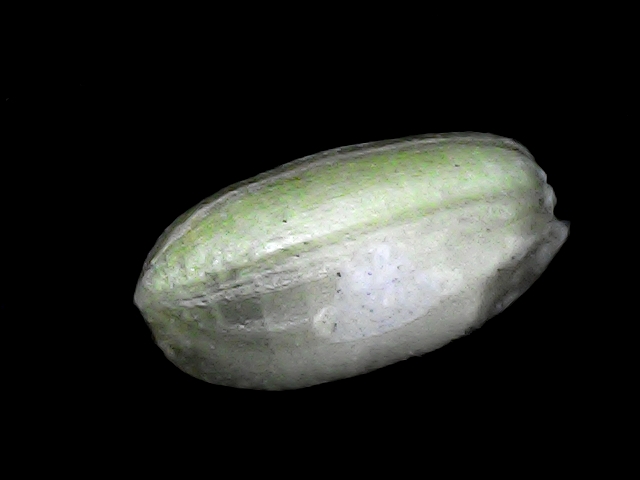
Rice variety: BD33